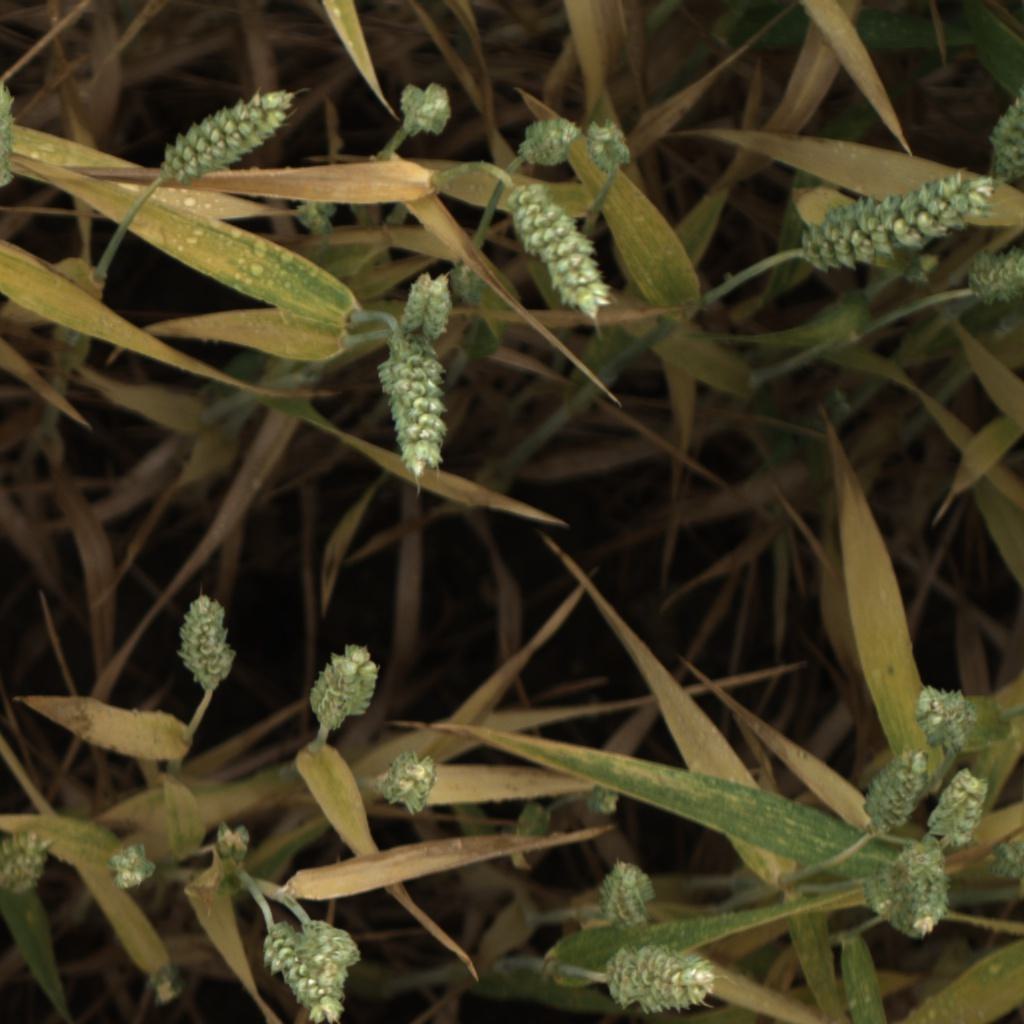
Country: UK
Location: Rothamsted
Wheat development stage: Filling - Ripening